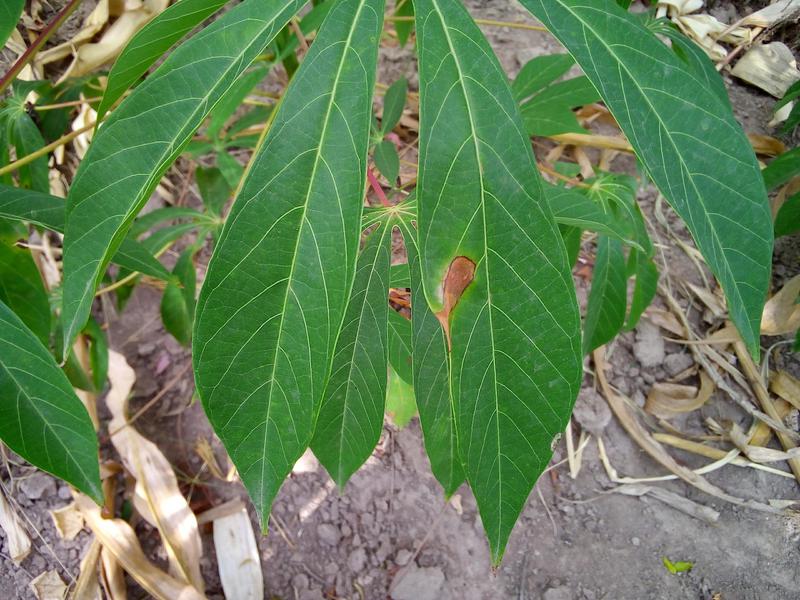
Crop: cassava
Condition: bacterial_blight